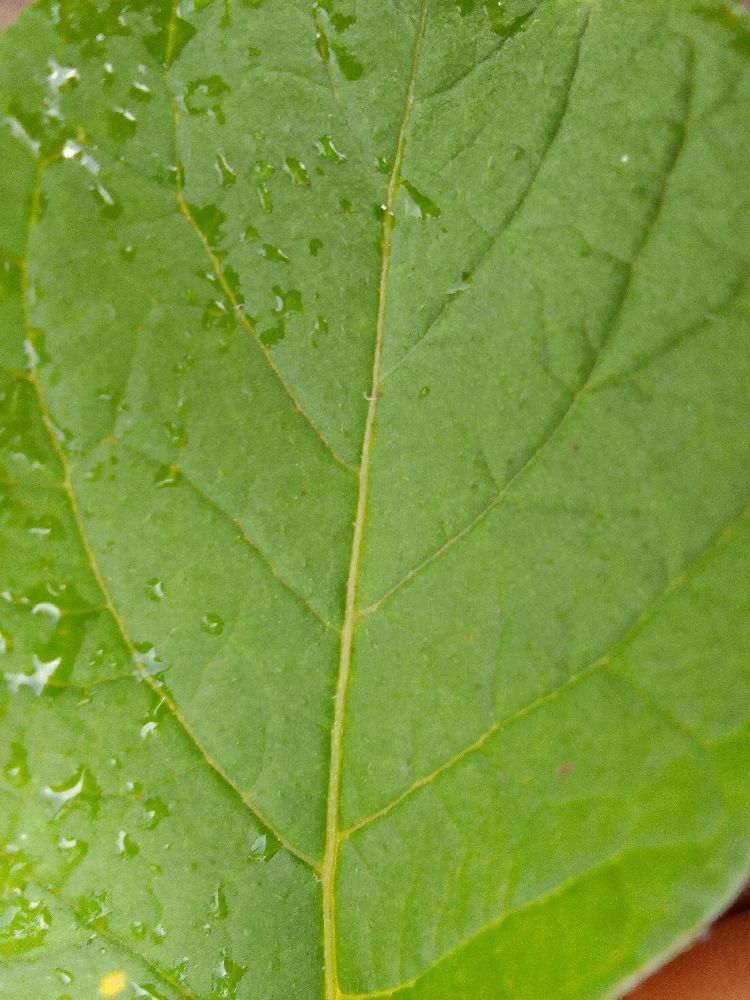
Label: Healthy